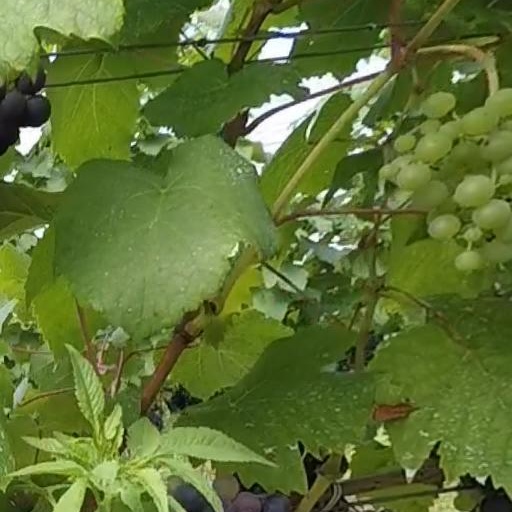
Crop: grape